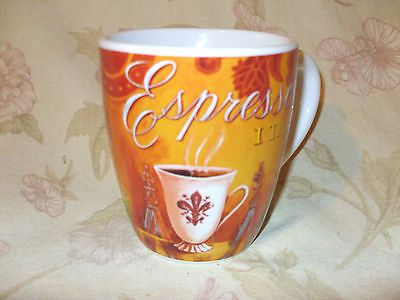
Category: mug